Lusitano

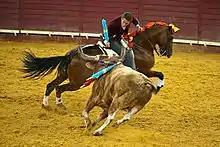
Lusitano in a bullfight

The ancestors of the Lusitano were originally used for classical dressage, driving and bullfighting on horseback. Today, Lusitanos are seen in internationdisciplines, including high-level combined driving competition. In 1995, a four-in-hand team driven by Belgian Felix Brasseur won the FEI Driving World Cup, and took the World Championships in 1996. In 2002, there was a Lusitano on the World Equestrian Games bronze-winning dressage team that went on to collect a silver medal at the 2004 Summer Olympics. In 2006, the entire Portuguese dressage team rode Lusitanos at the World Equestrian Games, as did one Spanish dressage competitor. The Belgian Brasseur took the gold medal in four-in-hand driving at the same competition with a team composed solely of Lusitanos.